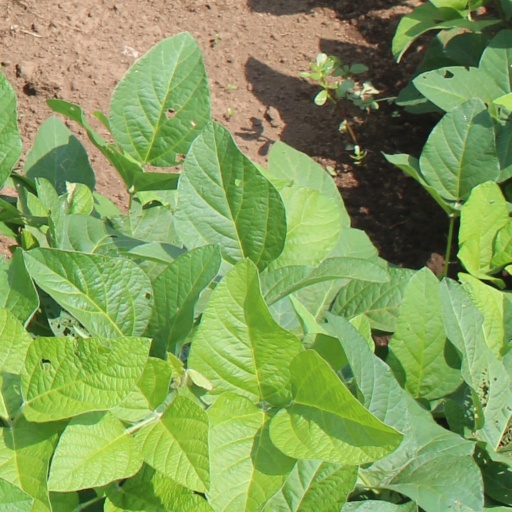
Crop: soybean